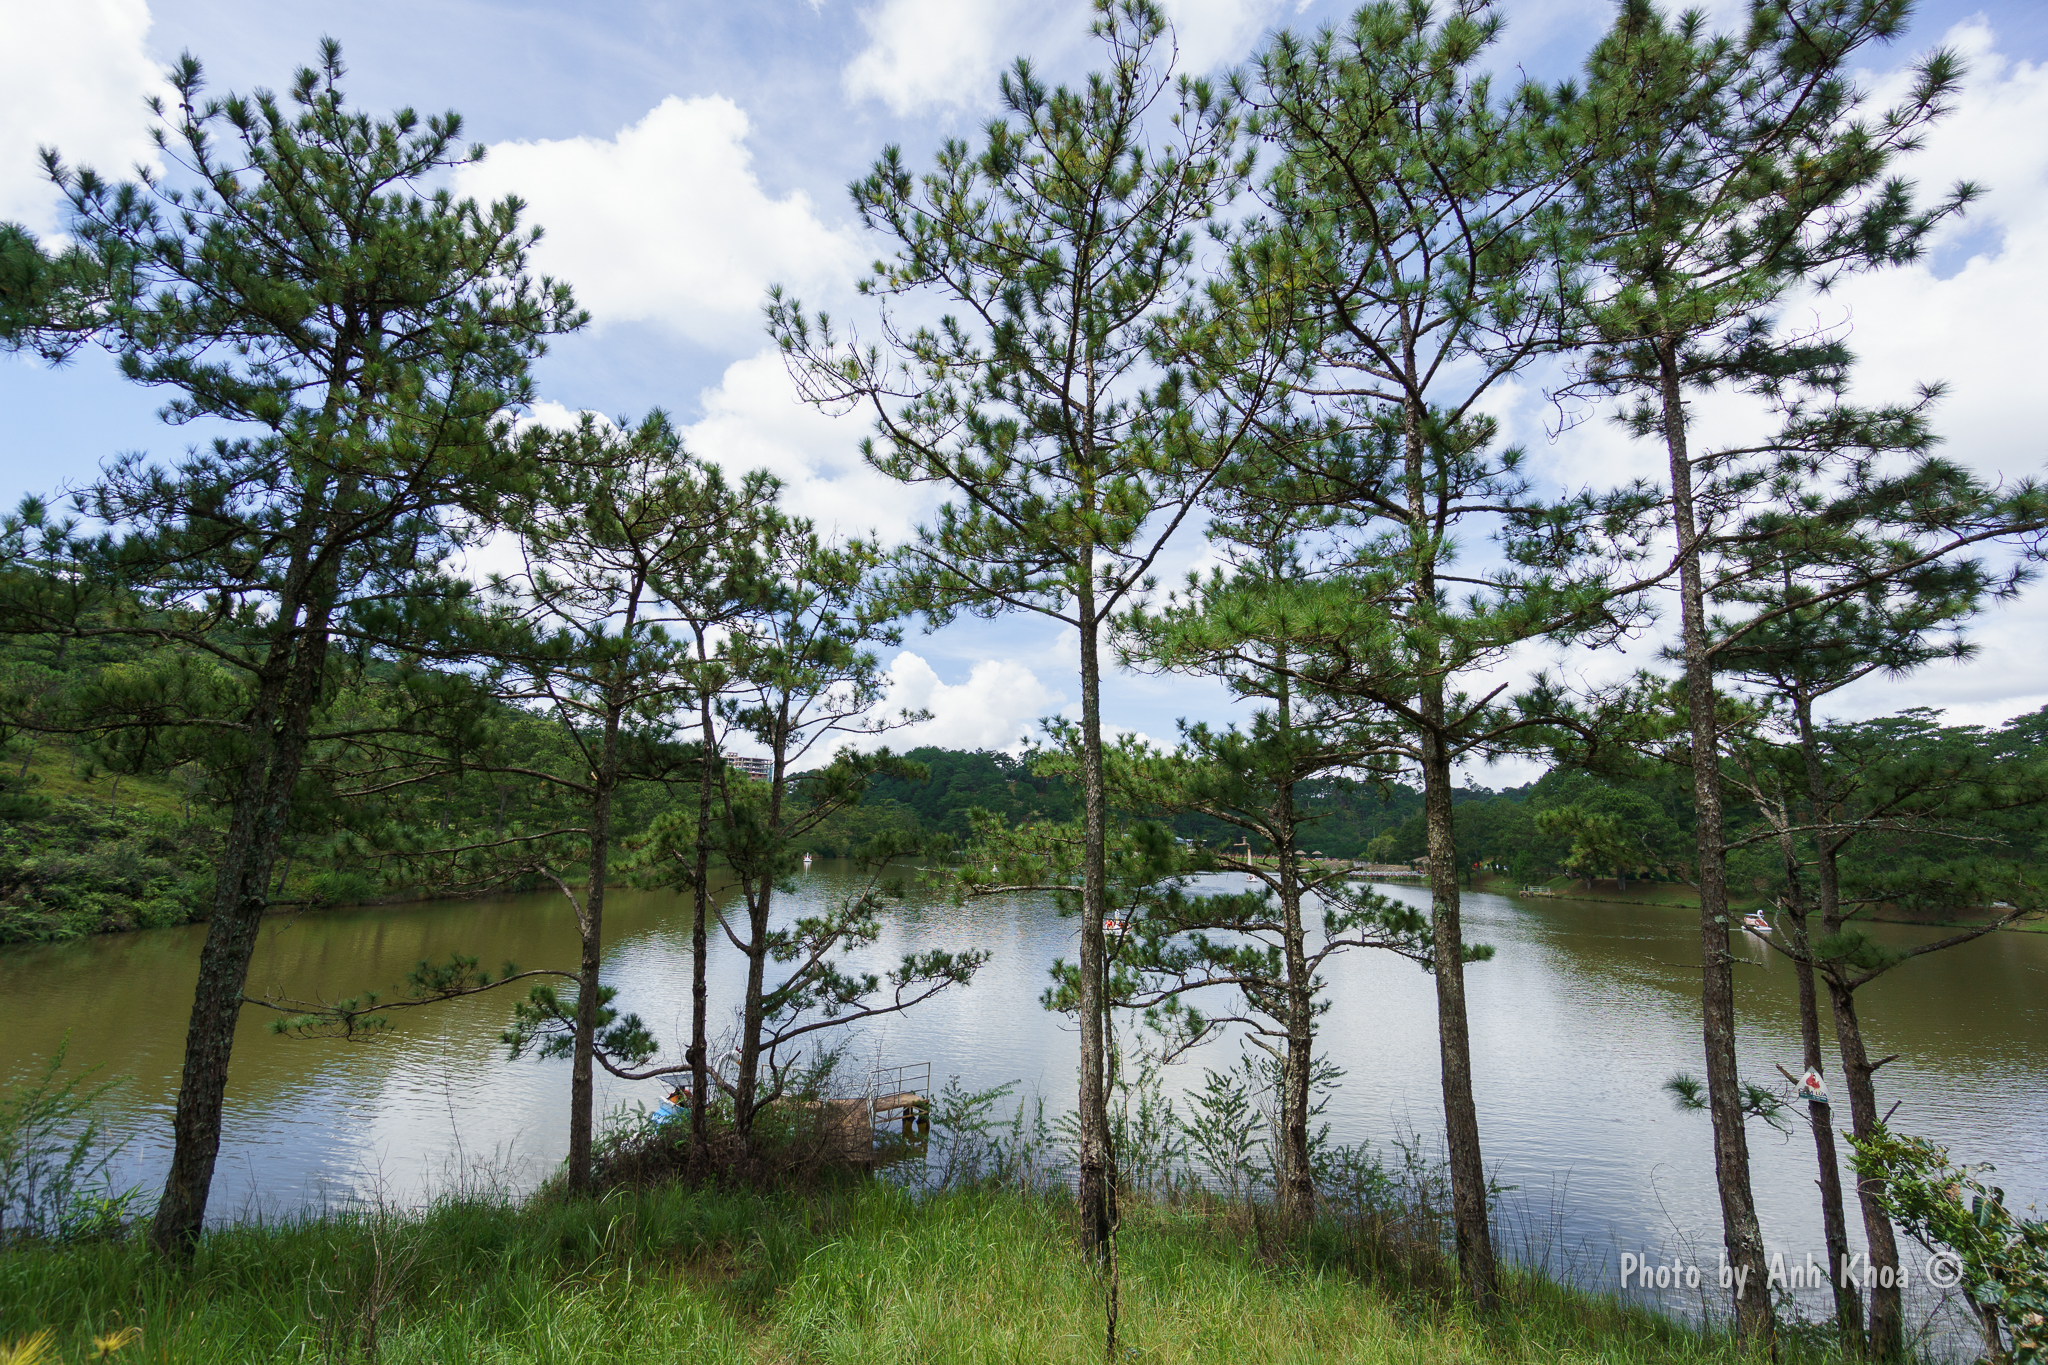
user: text: Nước hồ trong hình có màu gì?
assistant: text: Nước hồ có màu xanh rêu.

user: text: Loại cây thân gỗ chính chiếm đa số trong ảnh là gì?
assistant: text: Đó là cây thông.

user: text: Hoạt động chèo thuyền đạp vịt (thiên nga) trên hồ như trong ảnh thường phổ biến ở loại hình du lịch nào tại Việt Nam?
assistant: text: Hoạt động này phổ biến ở du lịch sinh thái, nghỉ dưỡng hoặc các khu vui chơi giải trí.

user: text: Các hàng cây thông cao lớn và mặt hồ yên ả trong ảnh tạo nên khung cảnh đặc trưng của một thành phố du lịch nổi tiếng nào ở Việt Nam?
assistant: text: Đây là khung cảnh rất đặc trưng của thành phố Đà Lạt, nổi tiếng với khí hậu mát mẻ và rừng thông.